Stepan Malkhasyants

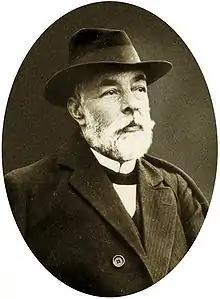
Stepan Malkhasyants.

Malkhasyants took an active interest in the study of classical and medieval Armenian historiography prior to his graduation from Saint Petersburg State. In 1885, he published the first critical edition of the "Universal History", written by the eleventh-century historian Stepanos Taronetsi. He later published several other critical texts by Armenian historians, including the primary histories written by Pavstos Buzand (1896), Sebeos (1899), Ghazar Parpetsi (1904) and Movses Khorenatsi (1940). Malkhasyants took a particular interest in Movses Khorenatsi and published over 50 works on the "Father of Armenian history" in the form of books, articles, and monographs. Subsequent works also focused on the grammar of classical Armenian and "ashkharabar" (modern Armenian). His Russian translation of the eighteenth-century Catholicos Simeon Yerevantsi's history work, "Jambr", was published in 1958.